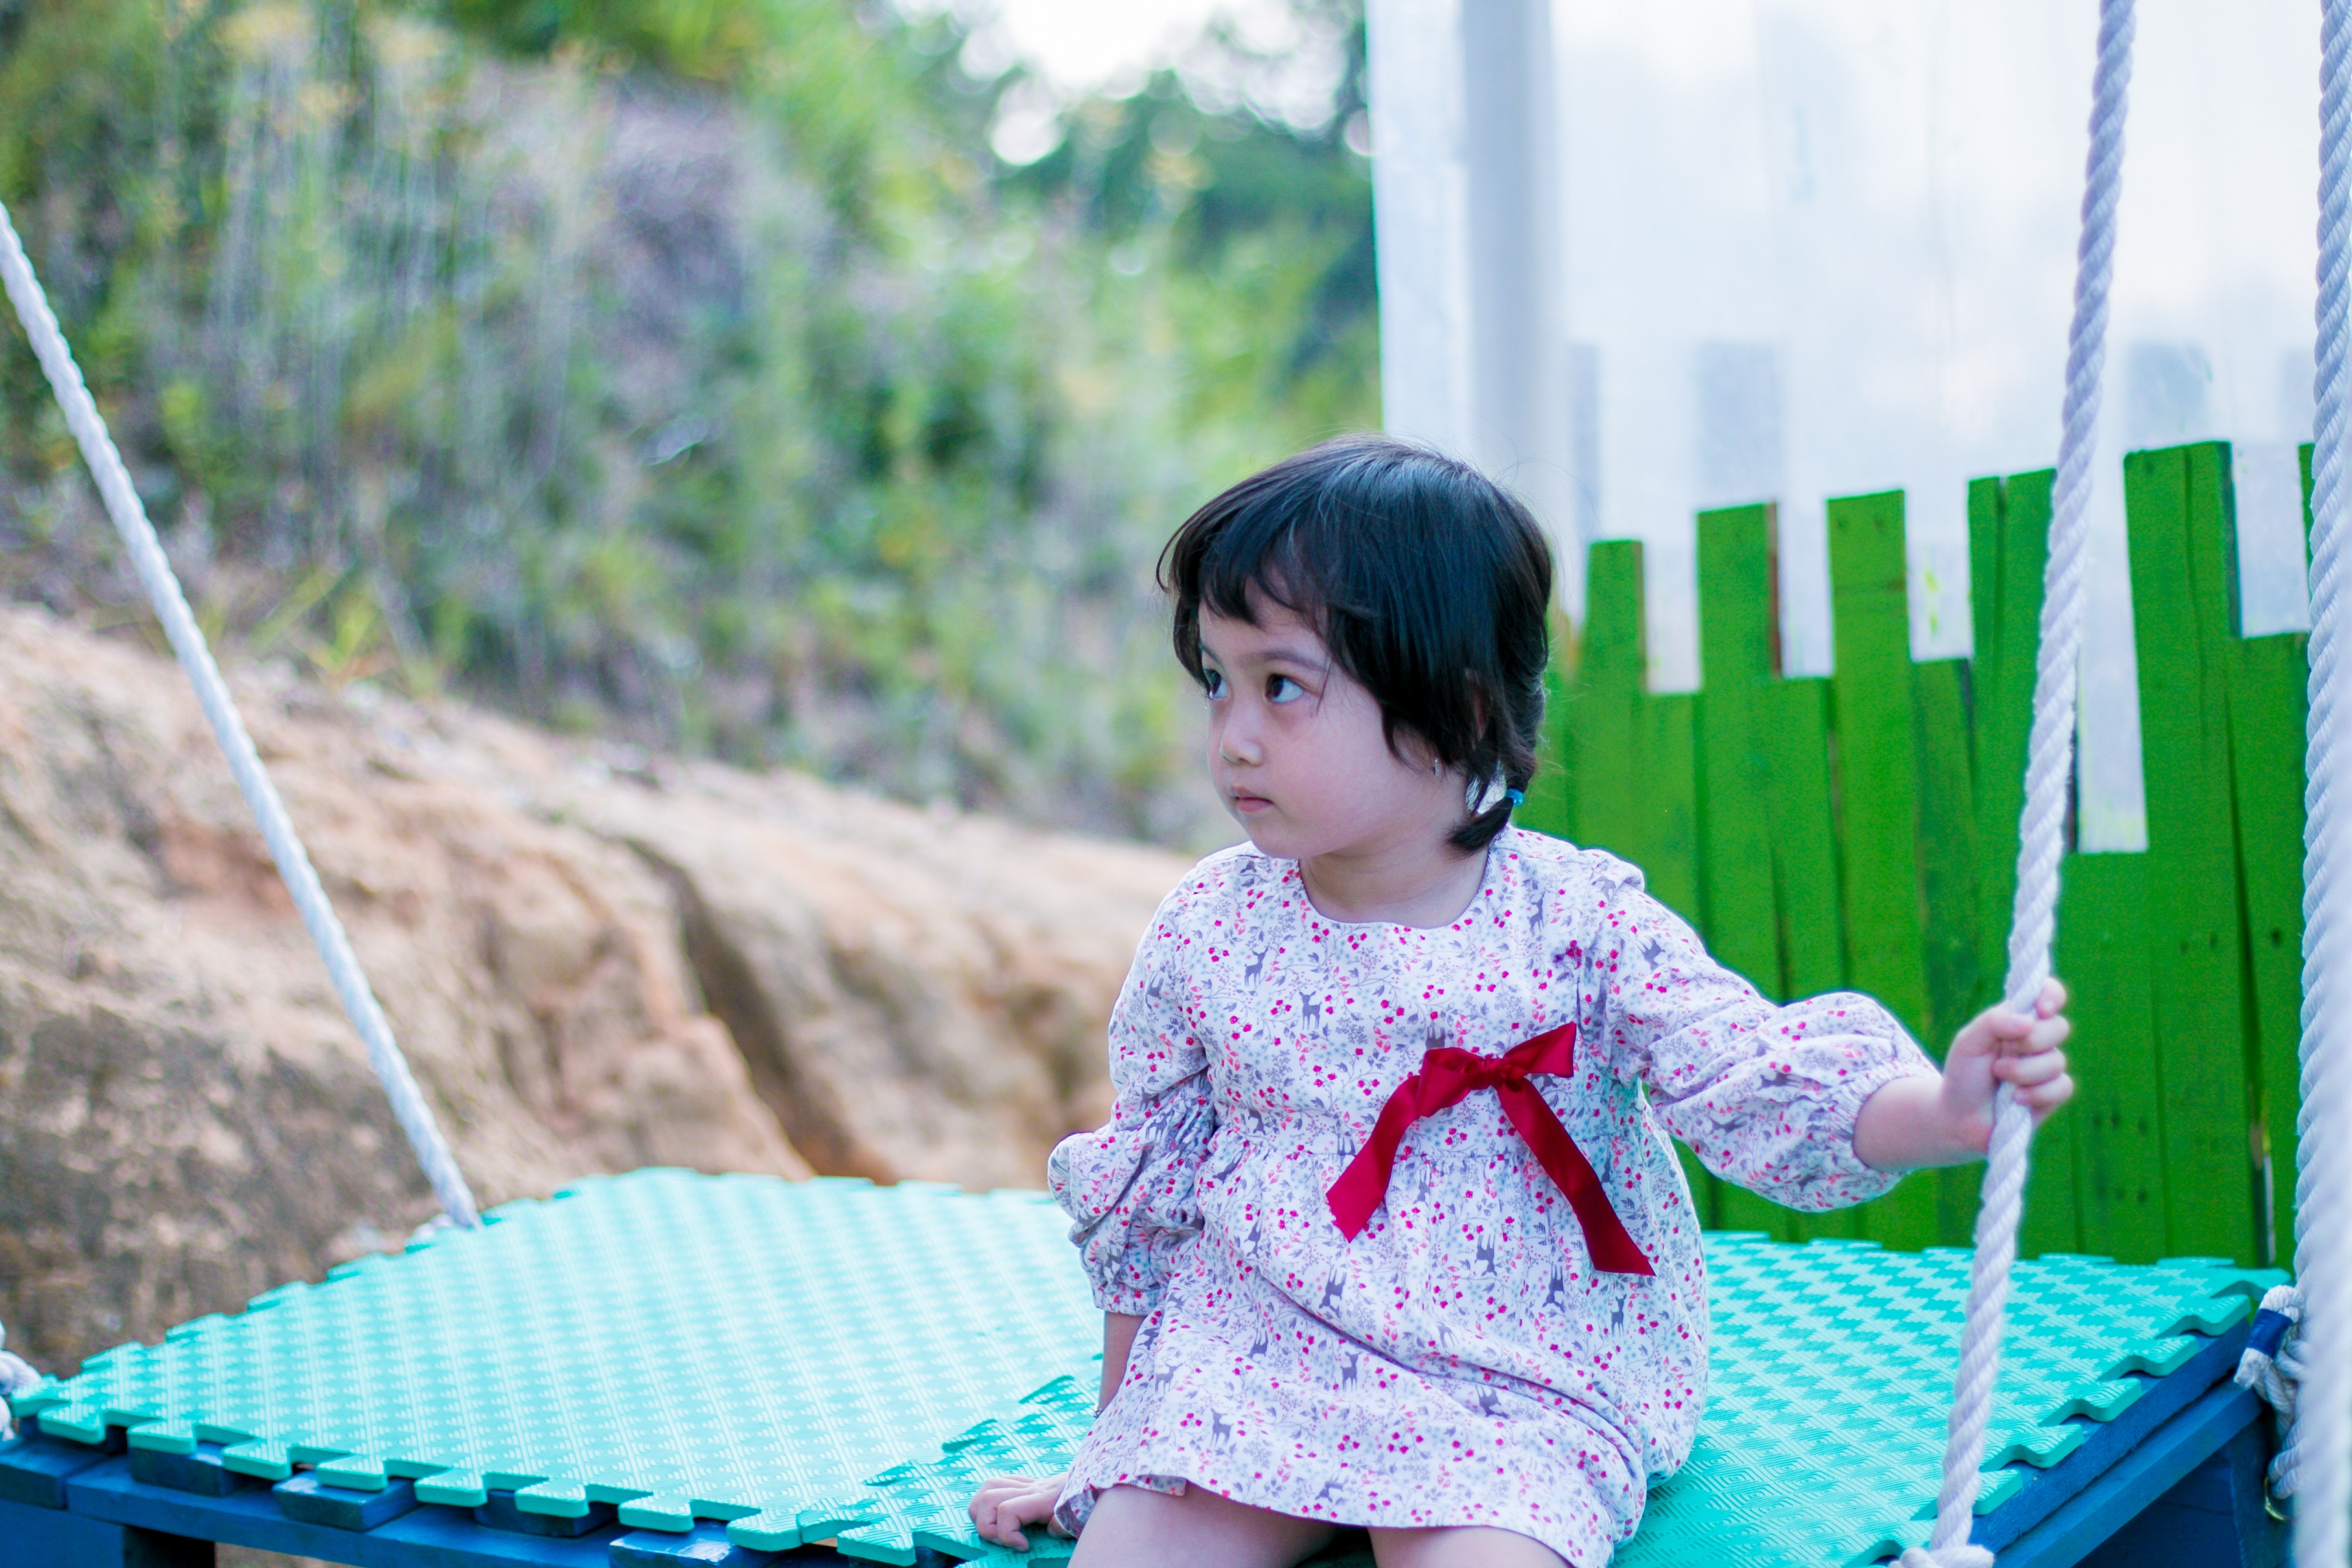
child, green, beauty, skin, fun, leisure, summer, toddler, grass, play, smile, vacation, photography, net, recreation, baby, happy, tourism